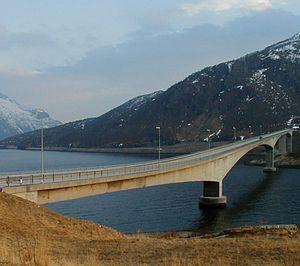
Cette liste de ponts de Norvège a pour vocation de présenter une liste de ponts remarquables de Norvège, tant par leurs caractéristiques dimensionnelles, que par leur intérêt architectural ou historique.